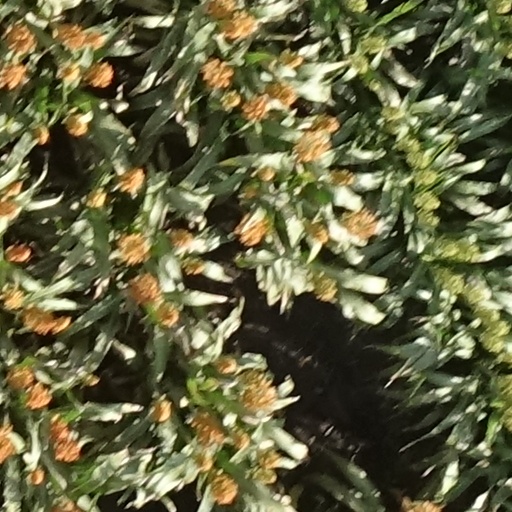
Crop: sorghum